Ornostay Bluff

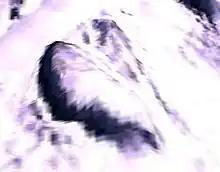
Satellite image of Ornostay Bluff.

Ornostay Bluff is a volcanic bluff in northern British Columbia, Canada, located just southwest of Mount Edziza in Mount Edziza Provincial Park and southeast of Telegraph Creek.